DWSS-AM

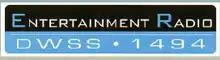
Former logo of DWSS.

In 2004, DWSS was sold to FBS Radio Network in exchange of the latter's stations in Dagupan and Cebu. Due to ownership restrictions, its license was assigned to FBS subsidiary Supreme Broadcasting System. Following the trade's consummation, the station transferred to Paragon Plaza in Mandaluyong. It was once home of Nar Pineda, Ducky Paredes, Ruben Ilagan and other Powerhouse Broadcasters since the demise of the old DZXQ (now Radyo La Verdad) in March 2011, as well as the Tagalog-language broadcast of Family Radio during evenings.